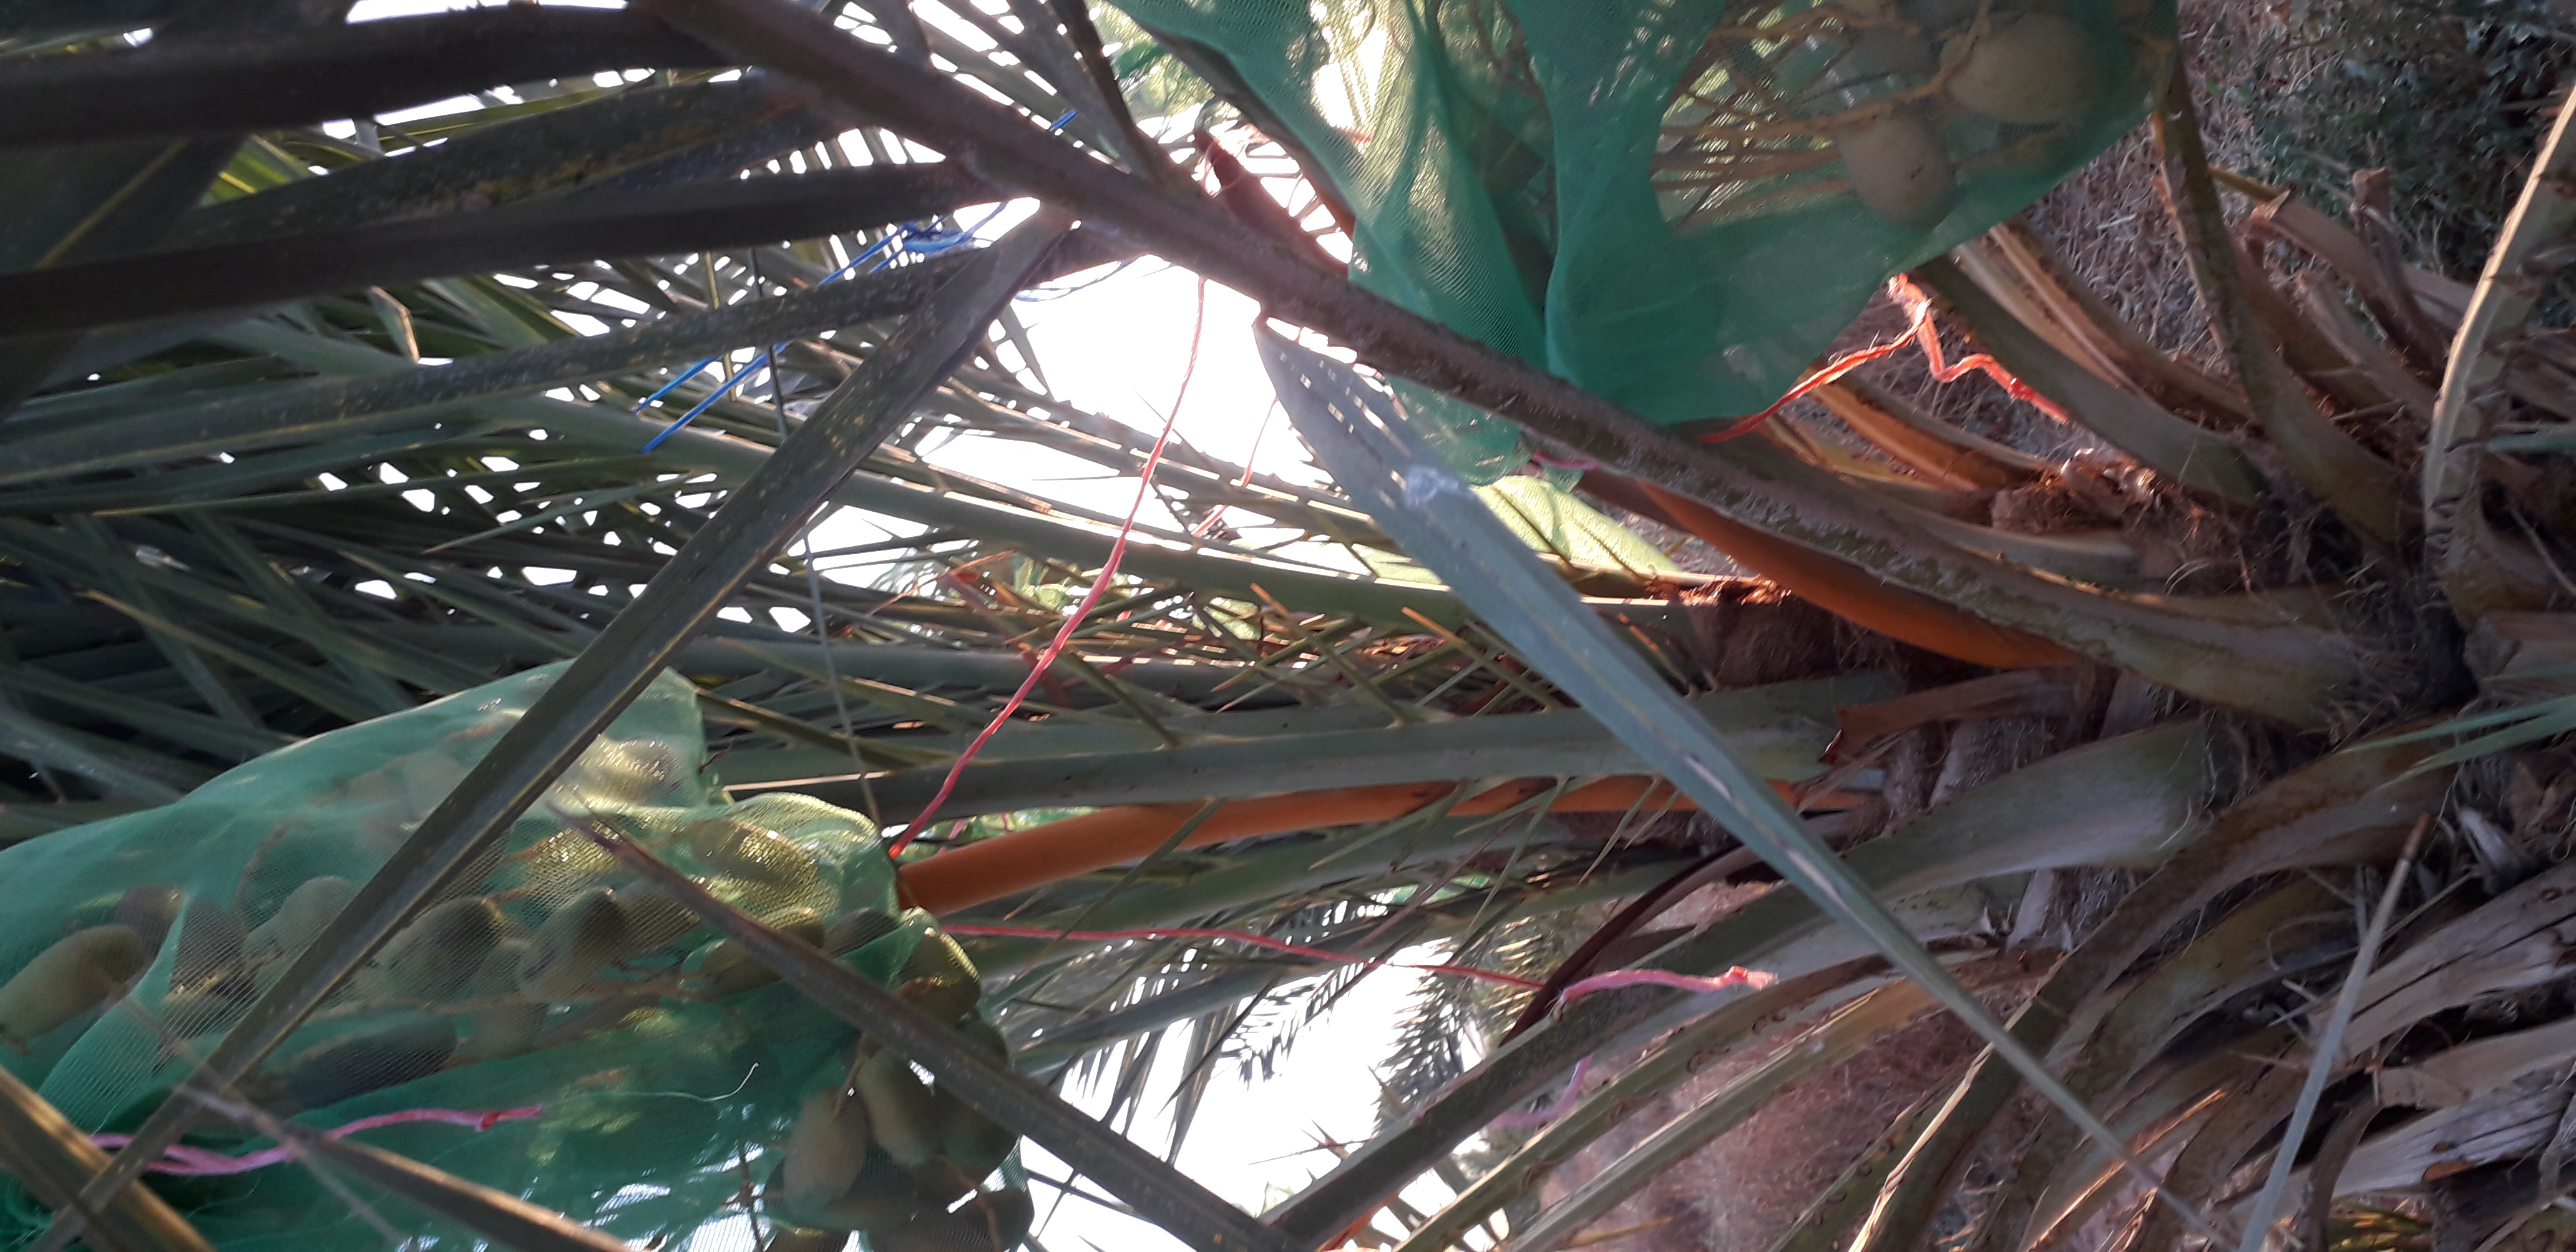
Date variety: Boumajhoul